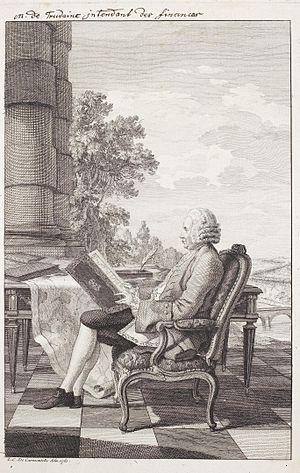
Le réseau routier de la France au XVIIIᵉ siècle rend compte de l'évolution de l'ensemble des routes et voies de communication permettant d'assurer des déplacements terrestres sur le territoire national, des modes d’échanges et de déplacement, de l’administration, du financement et de la construction des routes et des ouvrages entre l'an 1700 et l'an 1800. Il fait suite à l'article Réseau routier de la France au XVIIe siècle.
Daniel-Charles Trudaine, né le 3 janvier 1703 à Paris, où il est mort le 19 janvier 1769, est un administrateur français. Intendant des finances, il a principalement œuvré dans le développement du corps des ponts et chaussées et du réseau routier français.